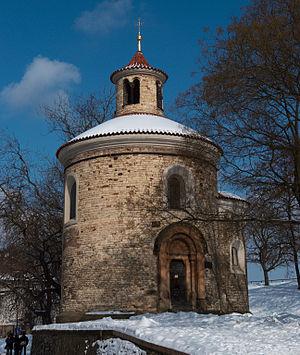
La rotonde Saint-Martin est située sur la forteresse Vyšehrad à Prague. C'est le seul monument de Vyšehrad conservé dans sa forme originale, et la plus ancienne rotonde des trois survivantes de la ville.